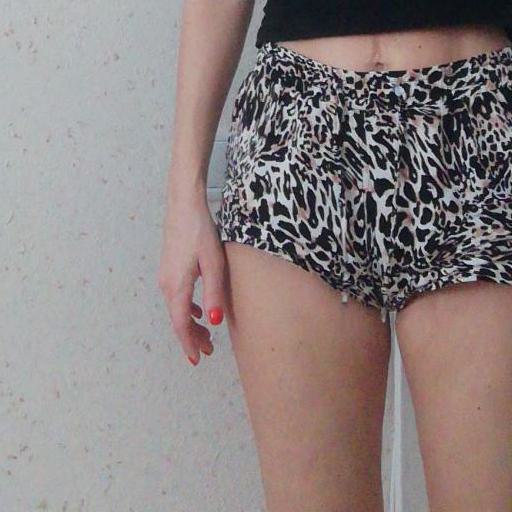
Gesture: no_gesture